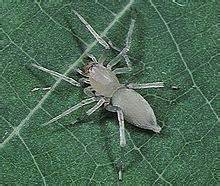
Label: spider